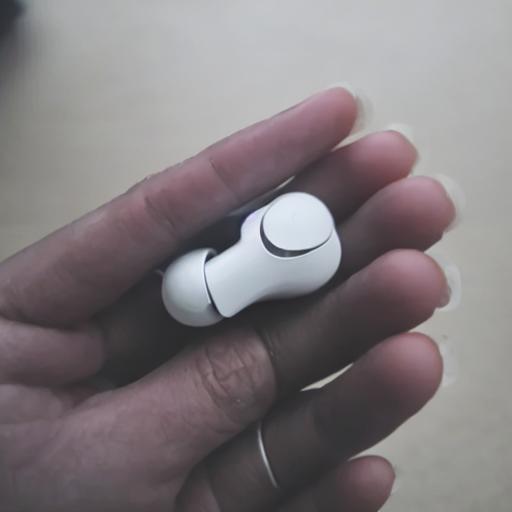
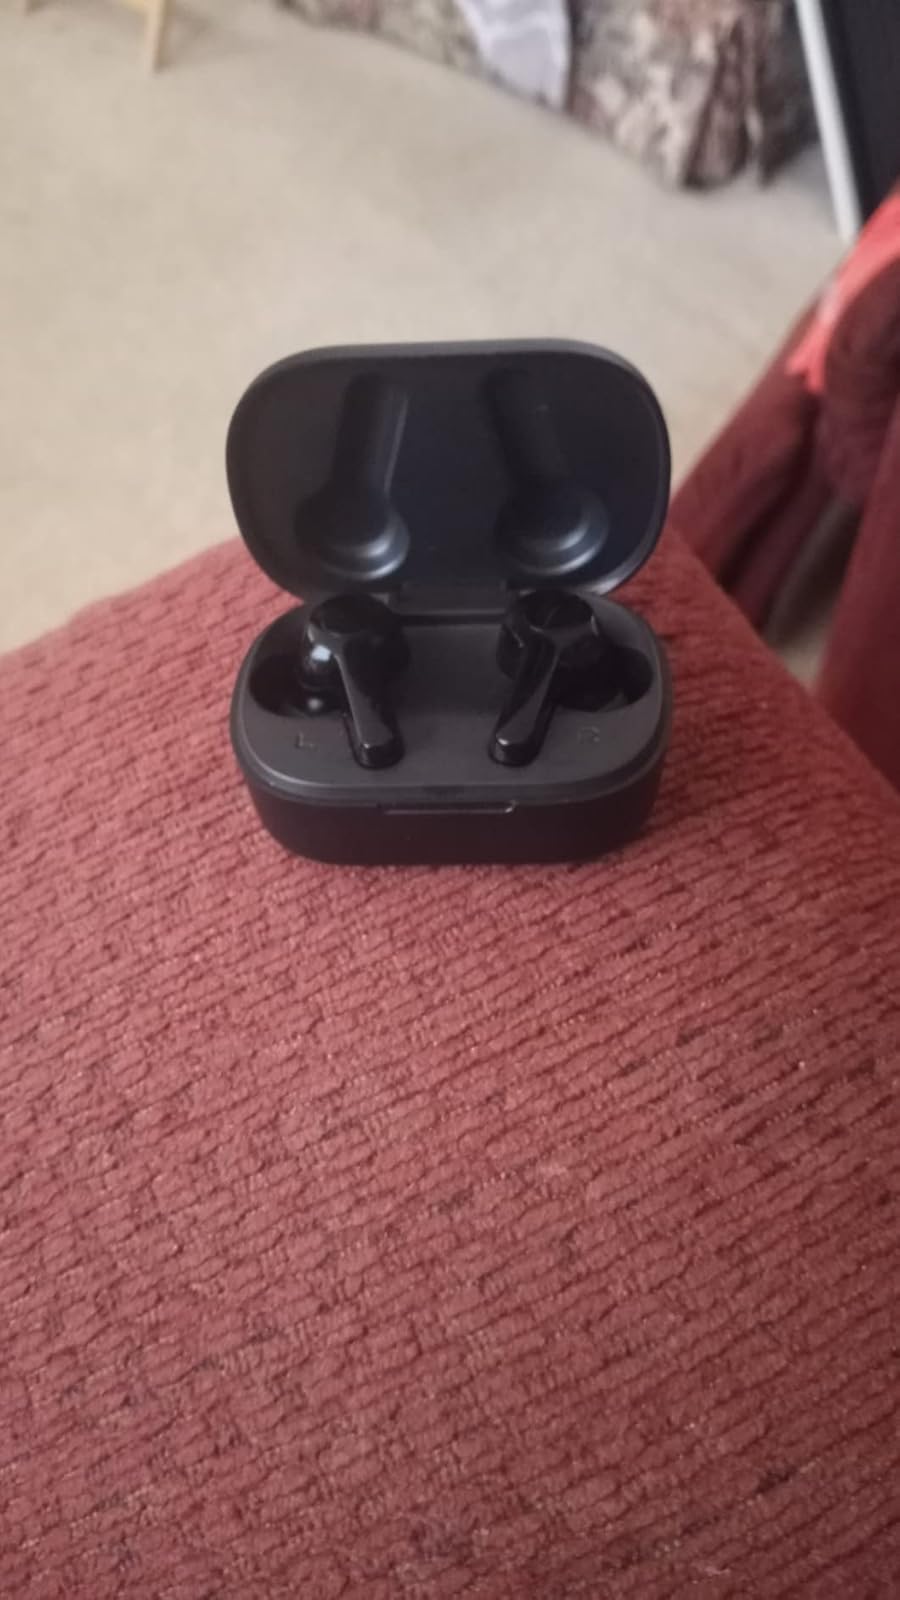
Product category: earbuds
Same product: no